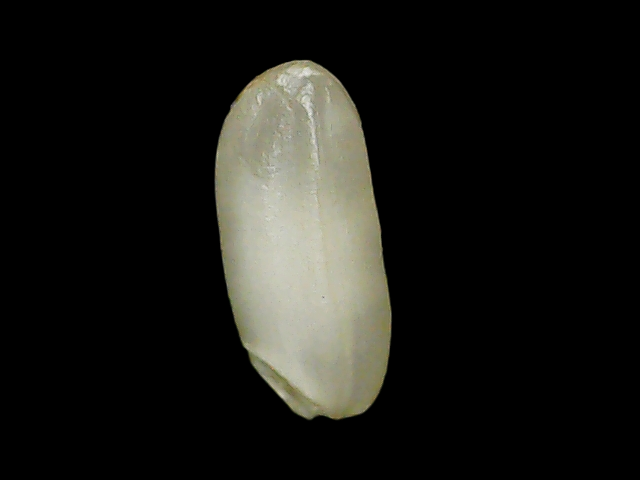
Rice variety: Binadhan21